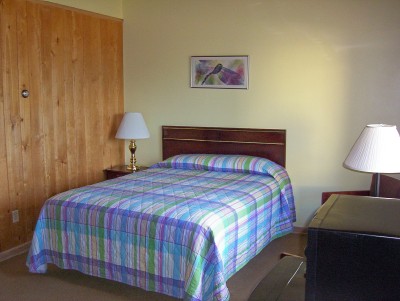
Room type: bedroom